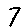
Label: 7